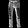
Label: Trouser